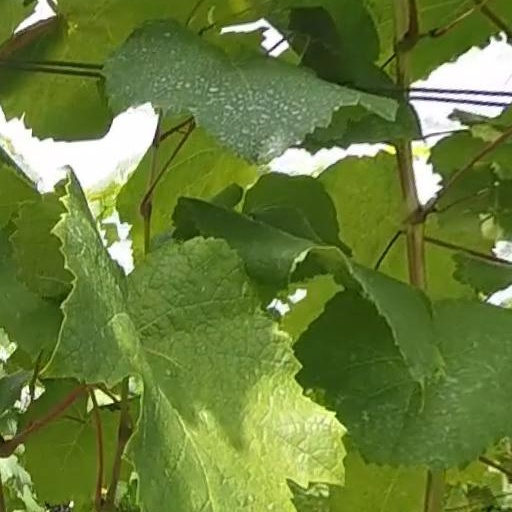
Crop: grape